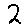
Label: 2